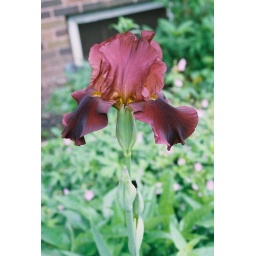
Bearded iris, one of the only flowers that was in the garden when we bought this house in 2003.